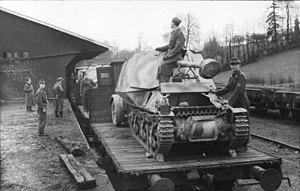
Les chemins de fer militaires sont une application des trains et voies ferrées au monde militaire. Ils peuvent prendre plusieurs formes, qui dépendent des besoins et des époques.